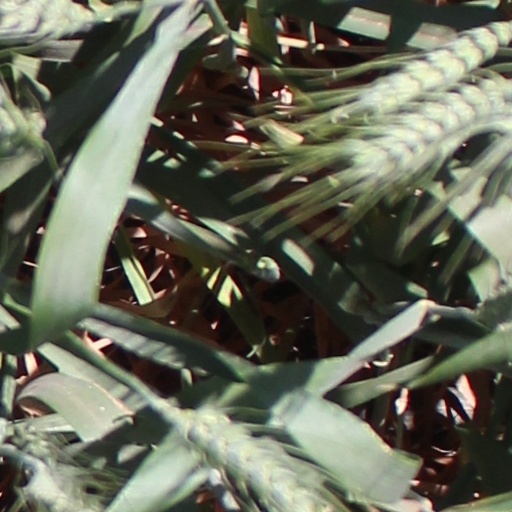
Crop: wheat